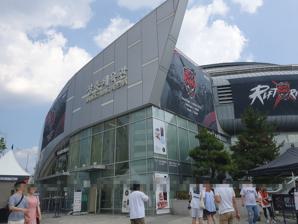
Building: Jangchung Arena
Country: South Korea
Year built: 1963
Sports arena in Seoul, South Korea Jangchung Arena Jangchung Arena in 2019 Former names Jangchung Gymnasium (1963–2016) Location Jung District, Seoul , South Korea Coordinates 37°33′29″N 127°0′24″E / 37.55806°N 127.00667°E / 37.55806; 127.00667 Operator City of Seoul (1963–2007) Dongwon Enterprise (2007–2015) Seoul Metropolitan Facilities Management Corporation (2015–present) Capacity 4,507 Field size 11,399 square metres (122,700 sq ft) Construction Built 1959–1963 Opened 1 February 1963 Renovated 1988, 2001, 2012–2014 Expanded 1973, 1988 Architect Kim Jung-soo Tenants Seoul Woori Card Woori Won (2009–2013, 2015–present) GS Caltex Seoul Kixx (2009–present) Website Official website The Jangchung Arena ( Korean : 장충체육관 ) is an indoor sporting arena located in Jung District, Seoul , South Korea. Volleyball teams GS Caltex Seoul Kixx and Seoul Woori Card Woori Won are the tenants. History Jangchung Gymnasium before remodeling At first, the arena was an army gymnasium, built on 23 June 1955. It was later fully reconstructed and opened on 1 February 1963. In 1966, the venue hosted a boxing match between Kim Ki-soo and Nino Benvenuti , where Kim became the first South Korean to win the boxing world championships. During the 1970s, the venue hosted the presidential elections and inaugurations of Park Chung Hee and Choi Kyu-hah . The venue hosted judo and taekwondo events at the 1988 Summer Olympics . After the 2012–2014 renovation, the capacity of the arena is 4,507. Transport connections Metro The stadium is accessible from the Seoul Metropolitan Subway . The closest station to the stadium is Dongguk University Exit 5, on Line 3 , located 180 meters from the stadium. Bus The bus lines with a stop close to Jangchung Gymnasium: 7212 – Eunpyeong Garage/Oksu-Dong 6211 – Sinweol-Dong/Sangwangshimni Station 2233 – Myeonmok-Dong/Oksu-Dong 144 – Ui-Dong/Seoul National University of Education 301 – Jangji Garage/Hyehwa-Dong FIVB Volleyball World League The arena was one of the venues at the 2016 and 2017 editions of the FIVB Volleyball World League , and held the following matches: 2016 FIVB Volleyball World League Date Time Score Set 1 Set 2 Set 3 Set 4 Set 5 Total Report 1 Jul 16:03 South Korea 3–0 Czech Republic 25–18 25–21 25–20 75–59 P2 P3 1 Jul 18:31 Egypt 1–3 Netherlands 19–25 25–21 18–25 16–25 78–96 P2 P3 2 Jul 14:02 South Korea 3–2 Egypt 26–24 25–20 23–25 28–30 15–13 117–112 P2 P3 2 Jul 17:20 Czech Republic 1–3 Netherlands 20–25 26–24 23–25 16–25 85–99 P2 P3 3 Jul 14:00 South Korea 3–2 Netherlands 25–16 22–25 21–25 25–21 18–16 111–103 P2 P3 3 Jul 17:01 Czech Republic 3–0 Egypt 25–19 32–30 25–23 82–72 P2 P3 2017 FIVB Volleyball World League Date Time Score Set 1 Set 2 Set 3 Set 4 Set 5 Total Report 2 Jun 16:00 Finland 1–3 Slovenia 22–25 15–25 25–22 23–25 85–97 P2 P3 2 Jun 19:00 South Korea 3–2 Czech Republic 25–17 23–25 24–26 25–19 15–12 112–99 P2 P3 3 Jun 13:00 South Korea 1–3 Slovenia 23–25 25–23 14–25 23–25 85–98 P2 P3 3 Jun 15:30 Czech Republic 3–1 Finland 16–25 25–23 25–22 25–16 91–86 P2 P3 4 Jun 12:00 Slovenia 3–1 Czech Republic 25–19 25–21 23–25 25–16 98–81 P2 P3 4 Jun 14:40 South Korea 3–2 Finland 24–26 25–21 25–23 22–25 15–13 111–108 P2 P3 See also List of indoor arenas in South Korea References